Command at Sea insignia

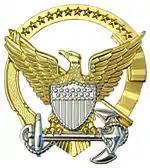
U.S. Coast Guard Command Afloat insignia

Either is worn centered over the right pocket while the wearer is holding an active command at sea billet as an incumbent, and is worn centered on the upper portion of the left pocket flap, under the warfare insignia and ribbons, after completion of the command tour.